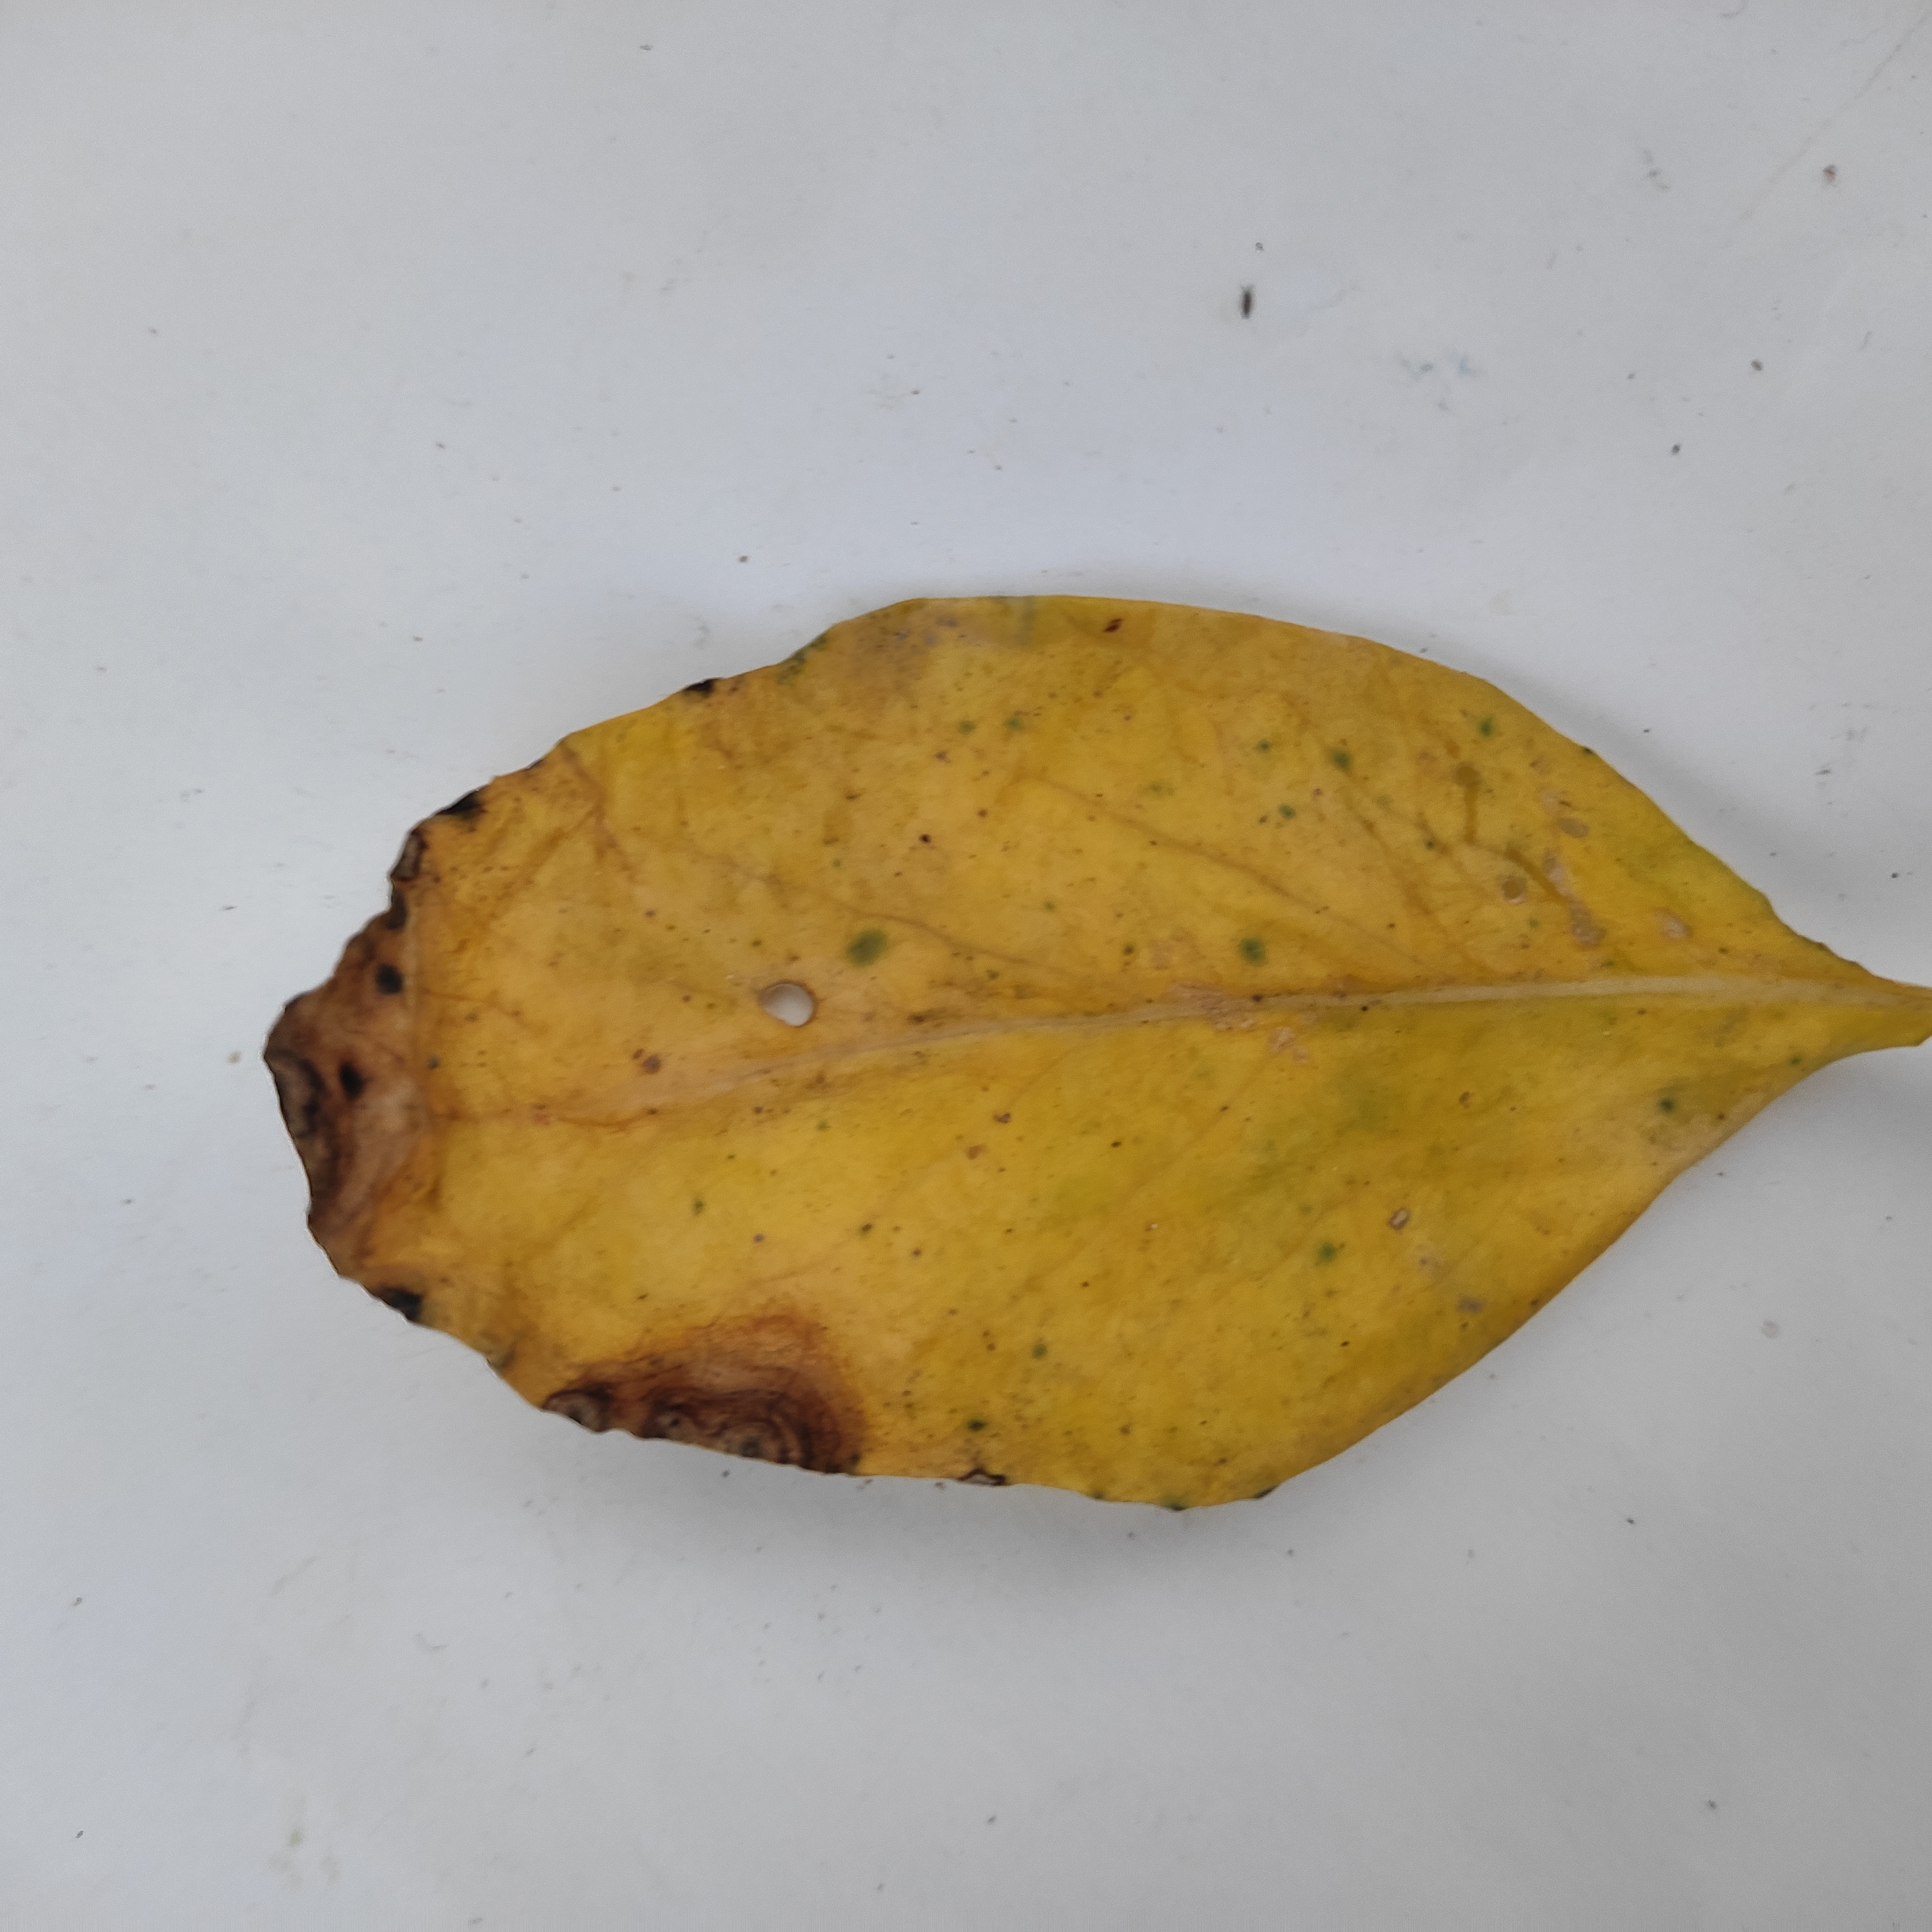
Label: Black Rot